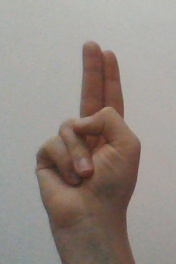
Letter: taa